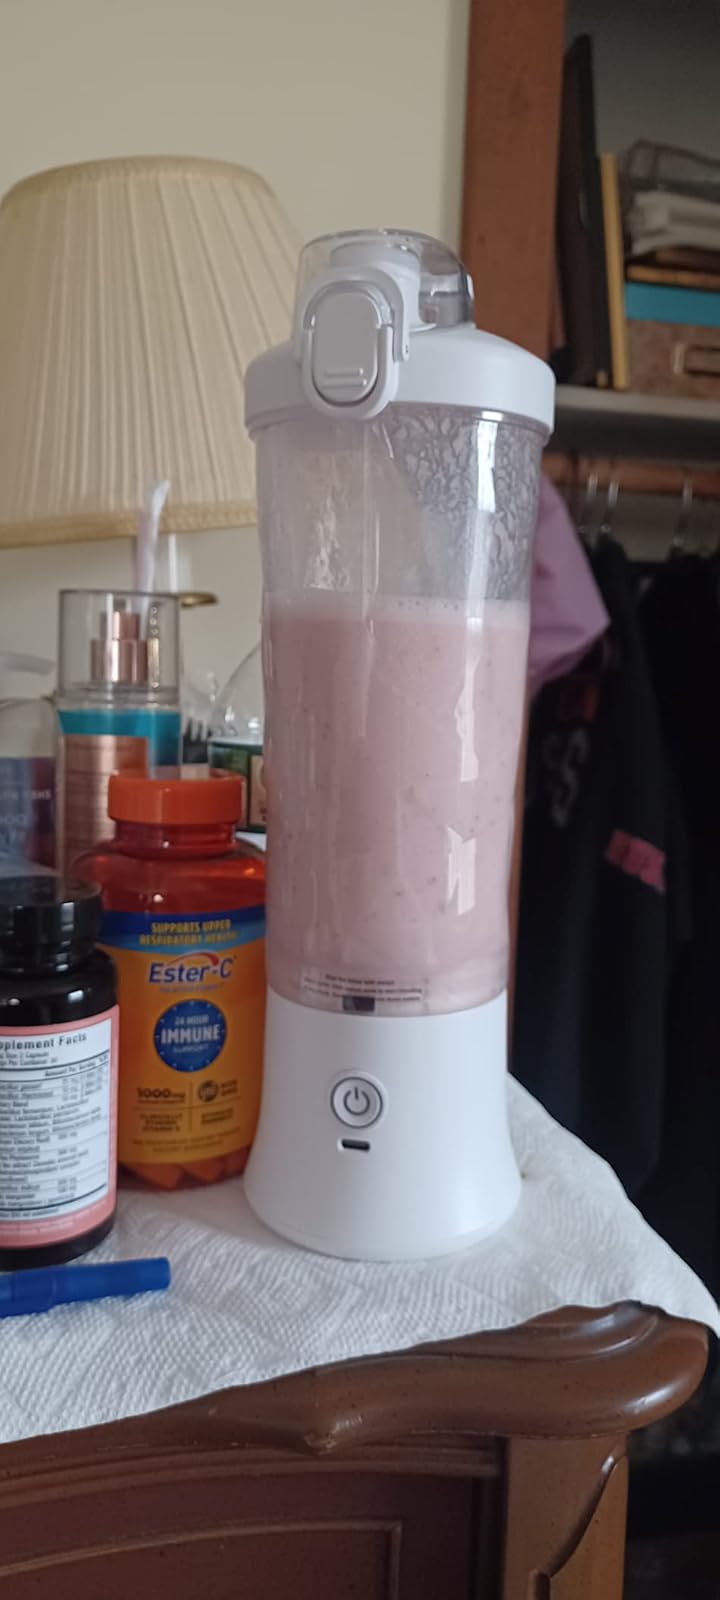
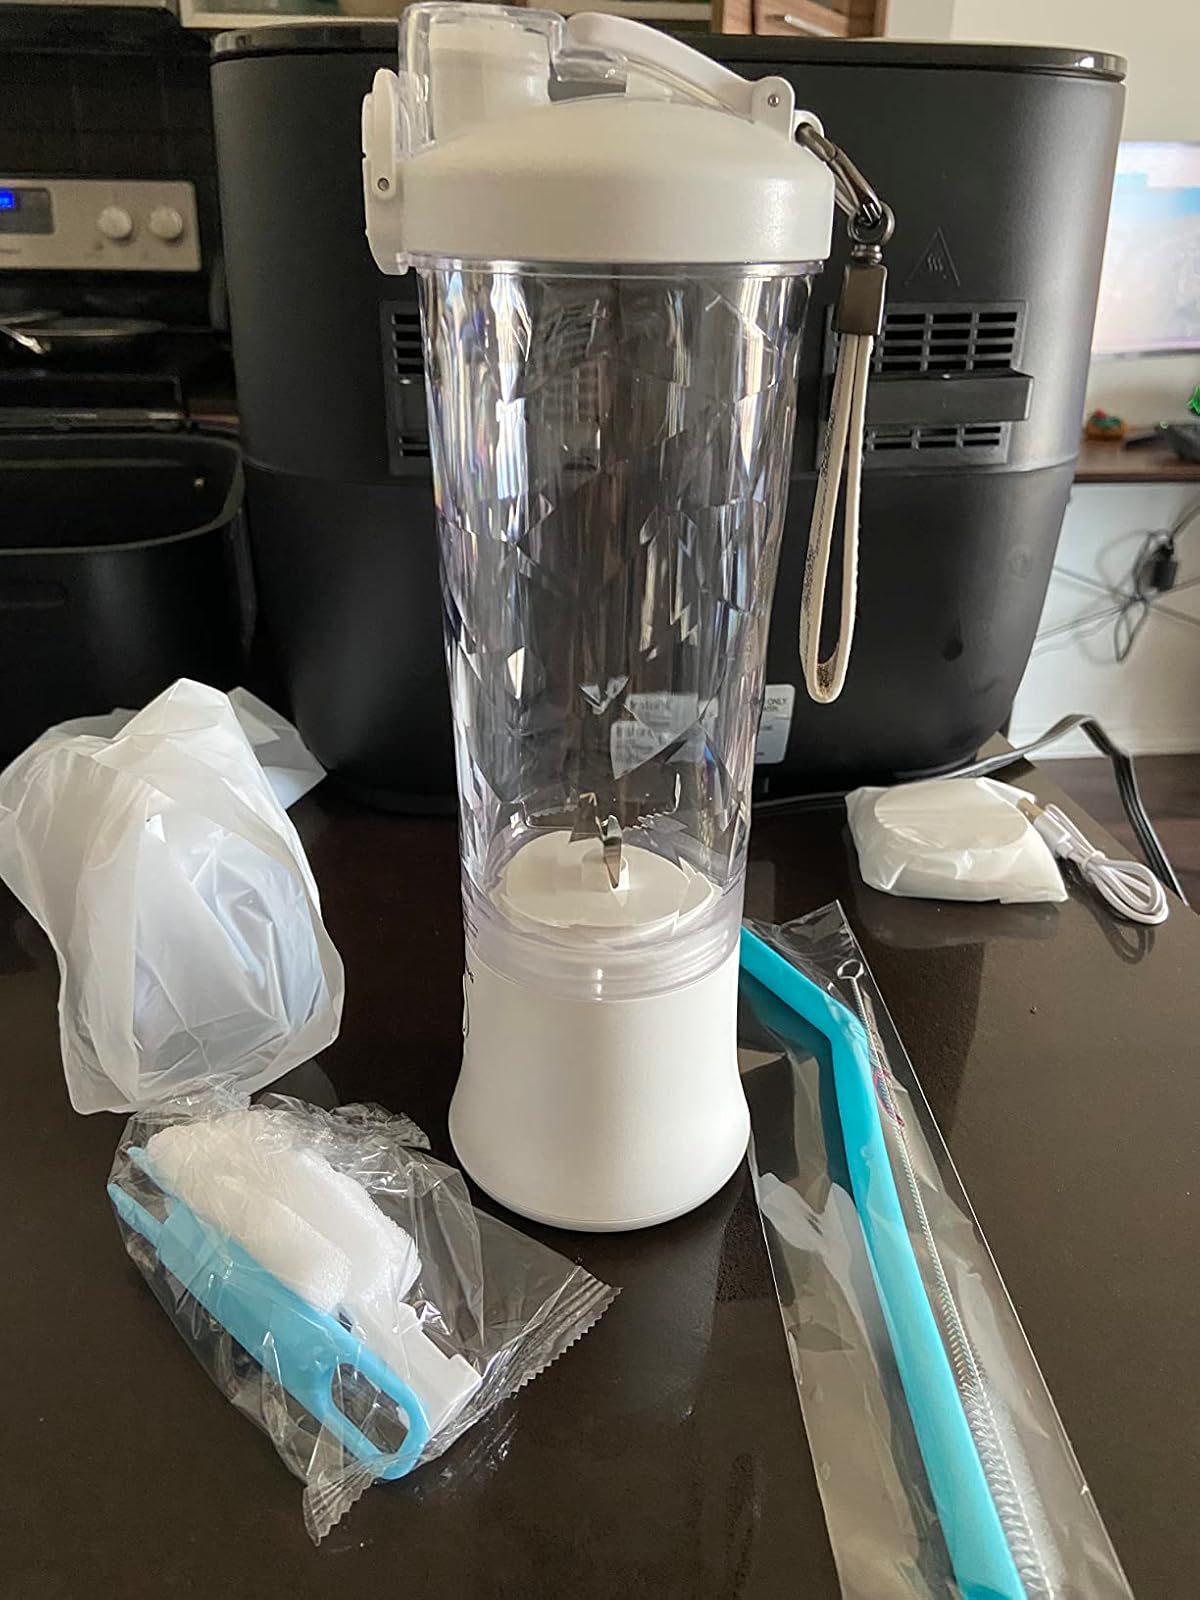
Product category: items_blender
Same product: yes